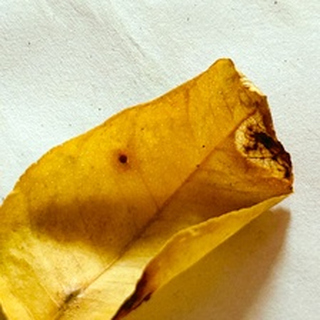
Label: lemon_dry_leaf